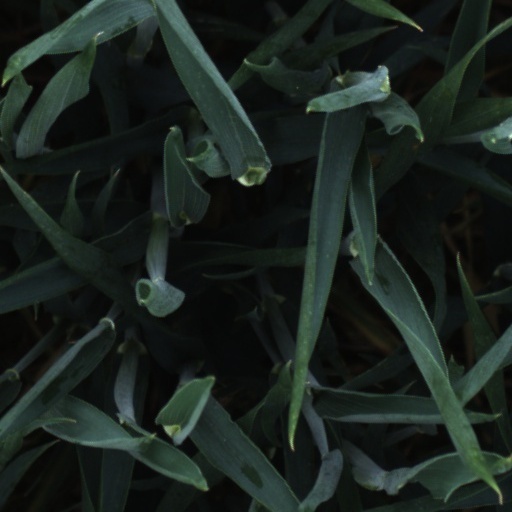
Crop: wheat